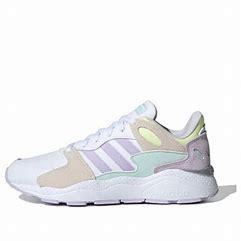
Brand: adidas
Model: neo Adidas NEO Crazychaos